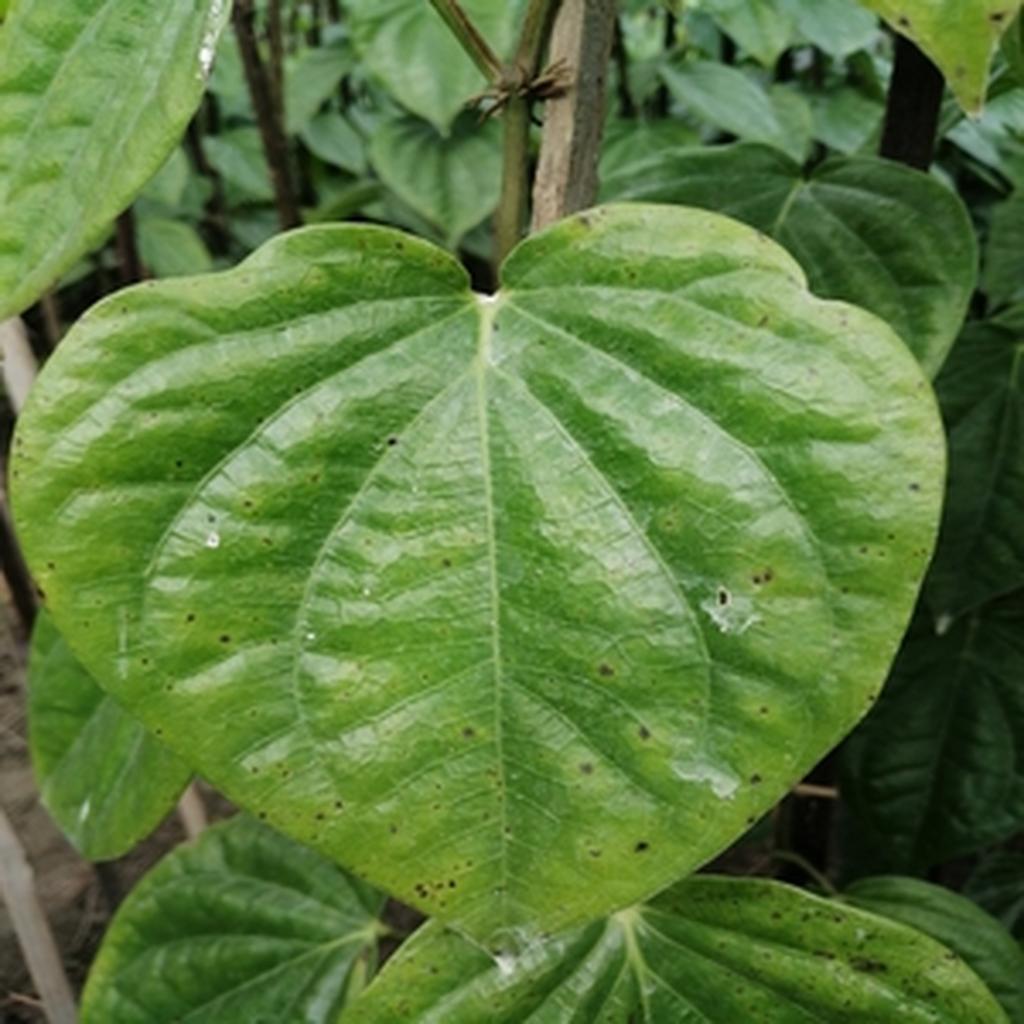
Label: Leaf_Spot